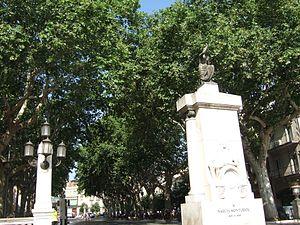
Vue de la Rambla de Figueras avec le monument à Narcís Monturiol